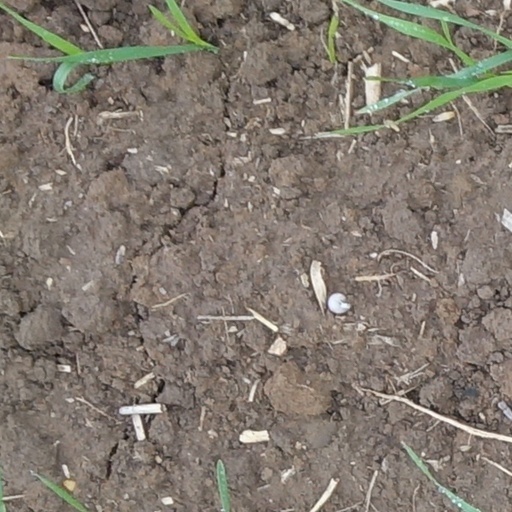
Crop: wheat